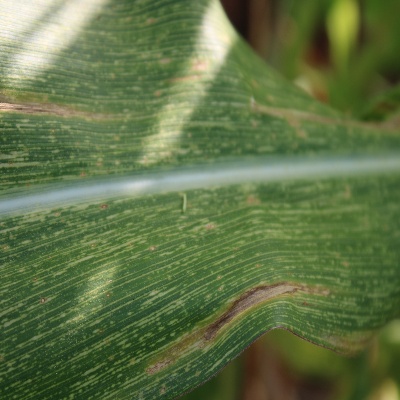
Crop: Maize
Condition: streak virus